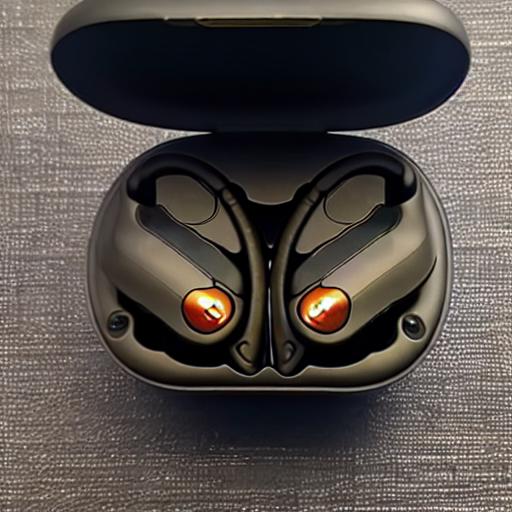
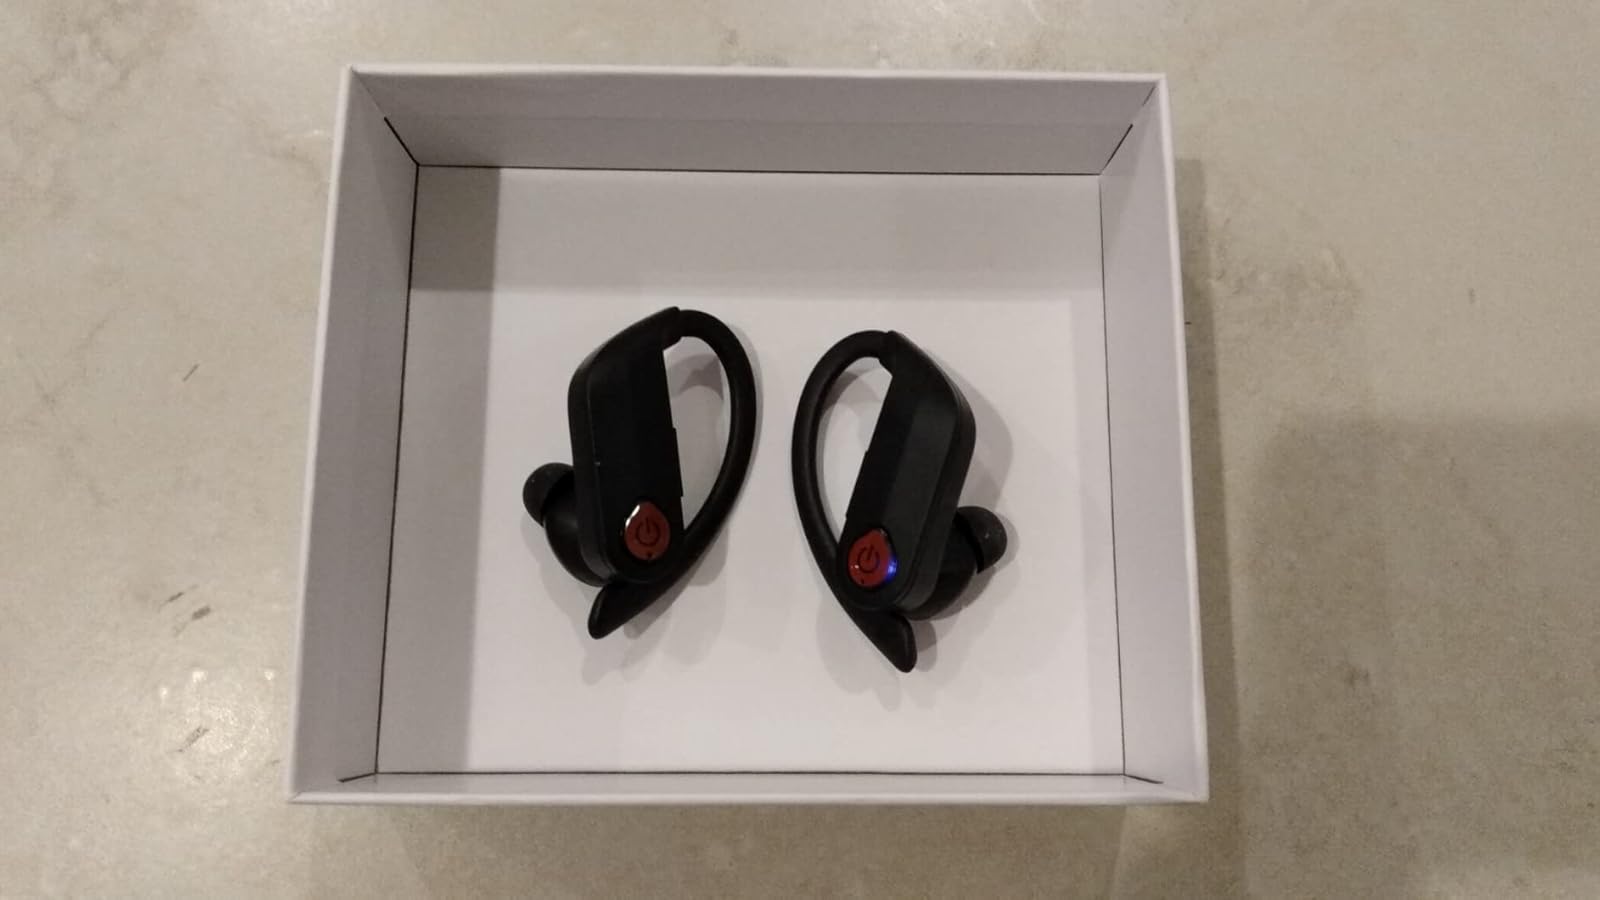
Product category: earbuds
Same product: no